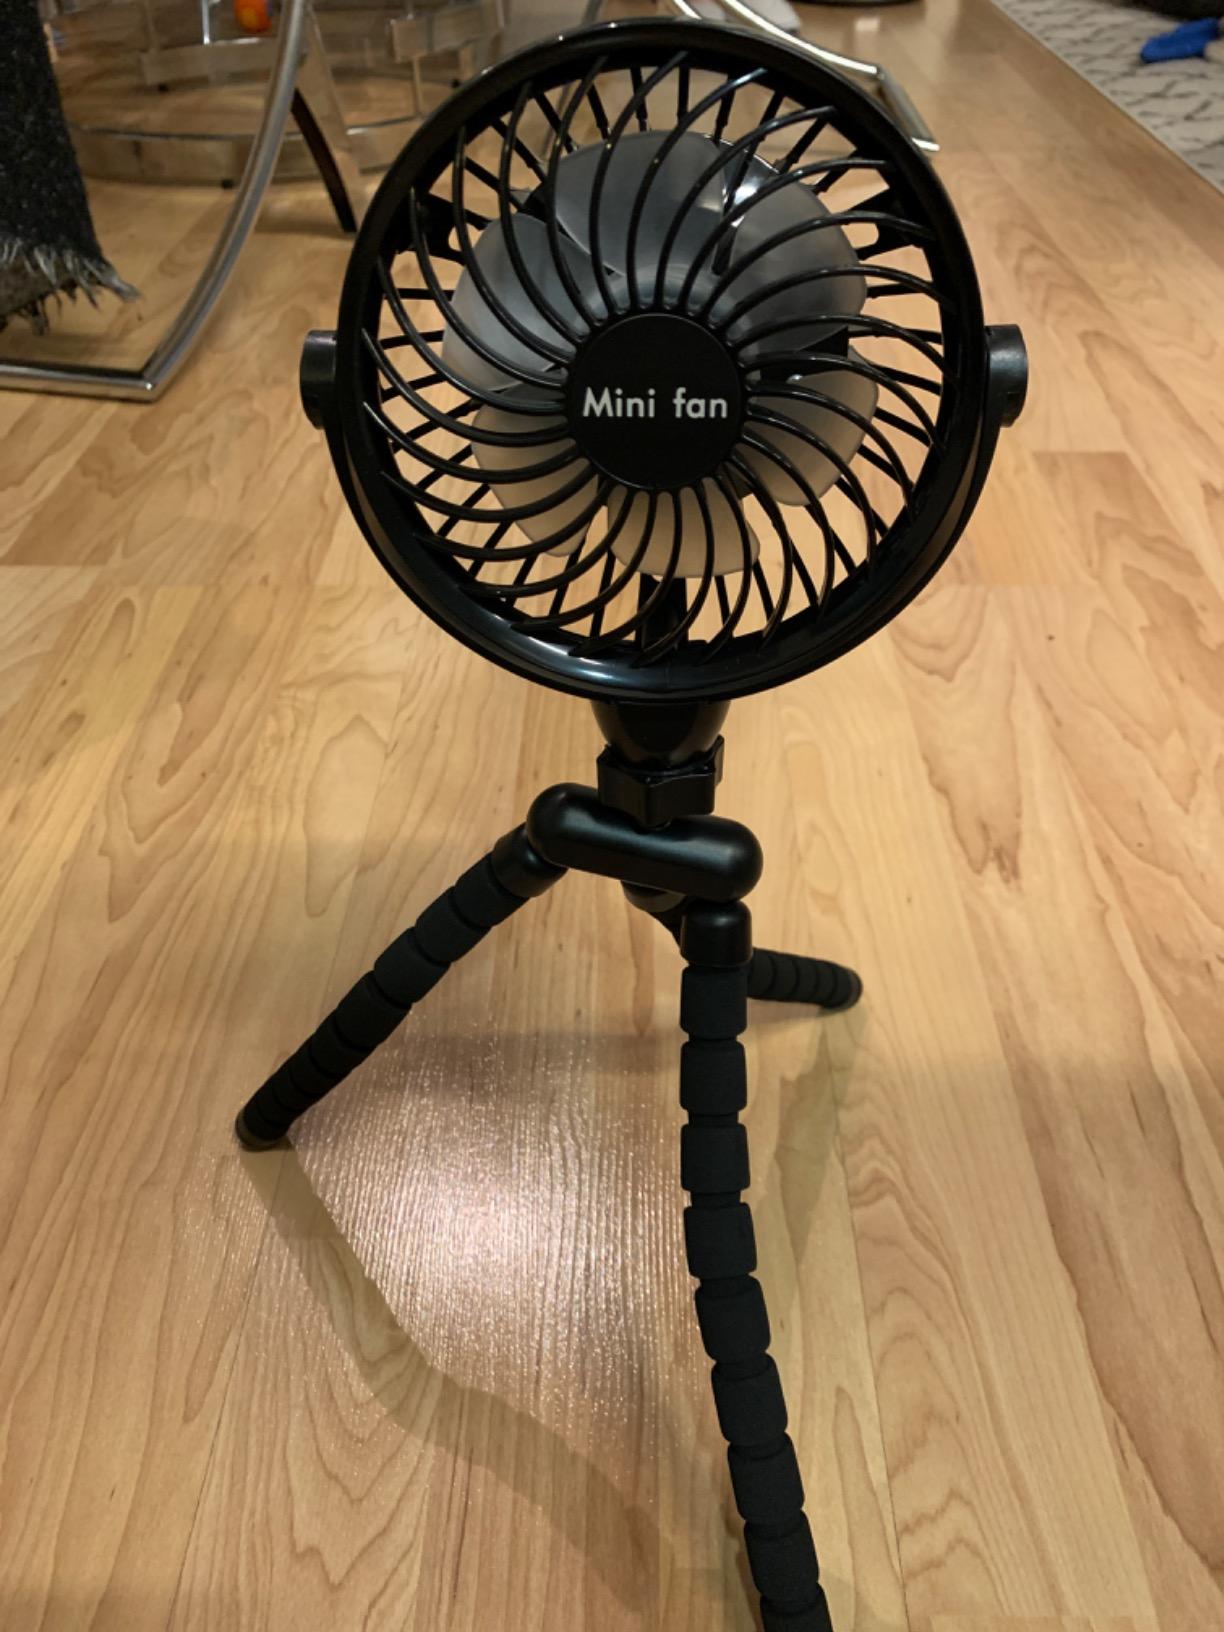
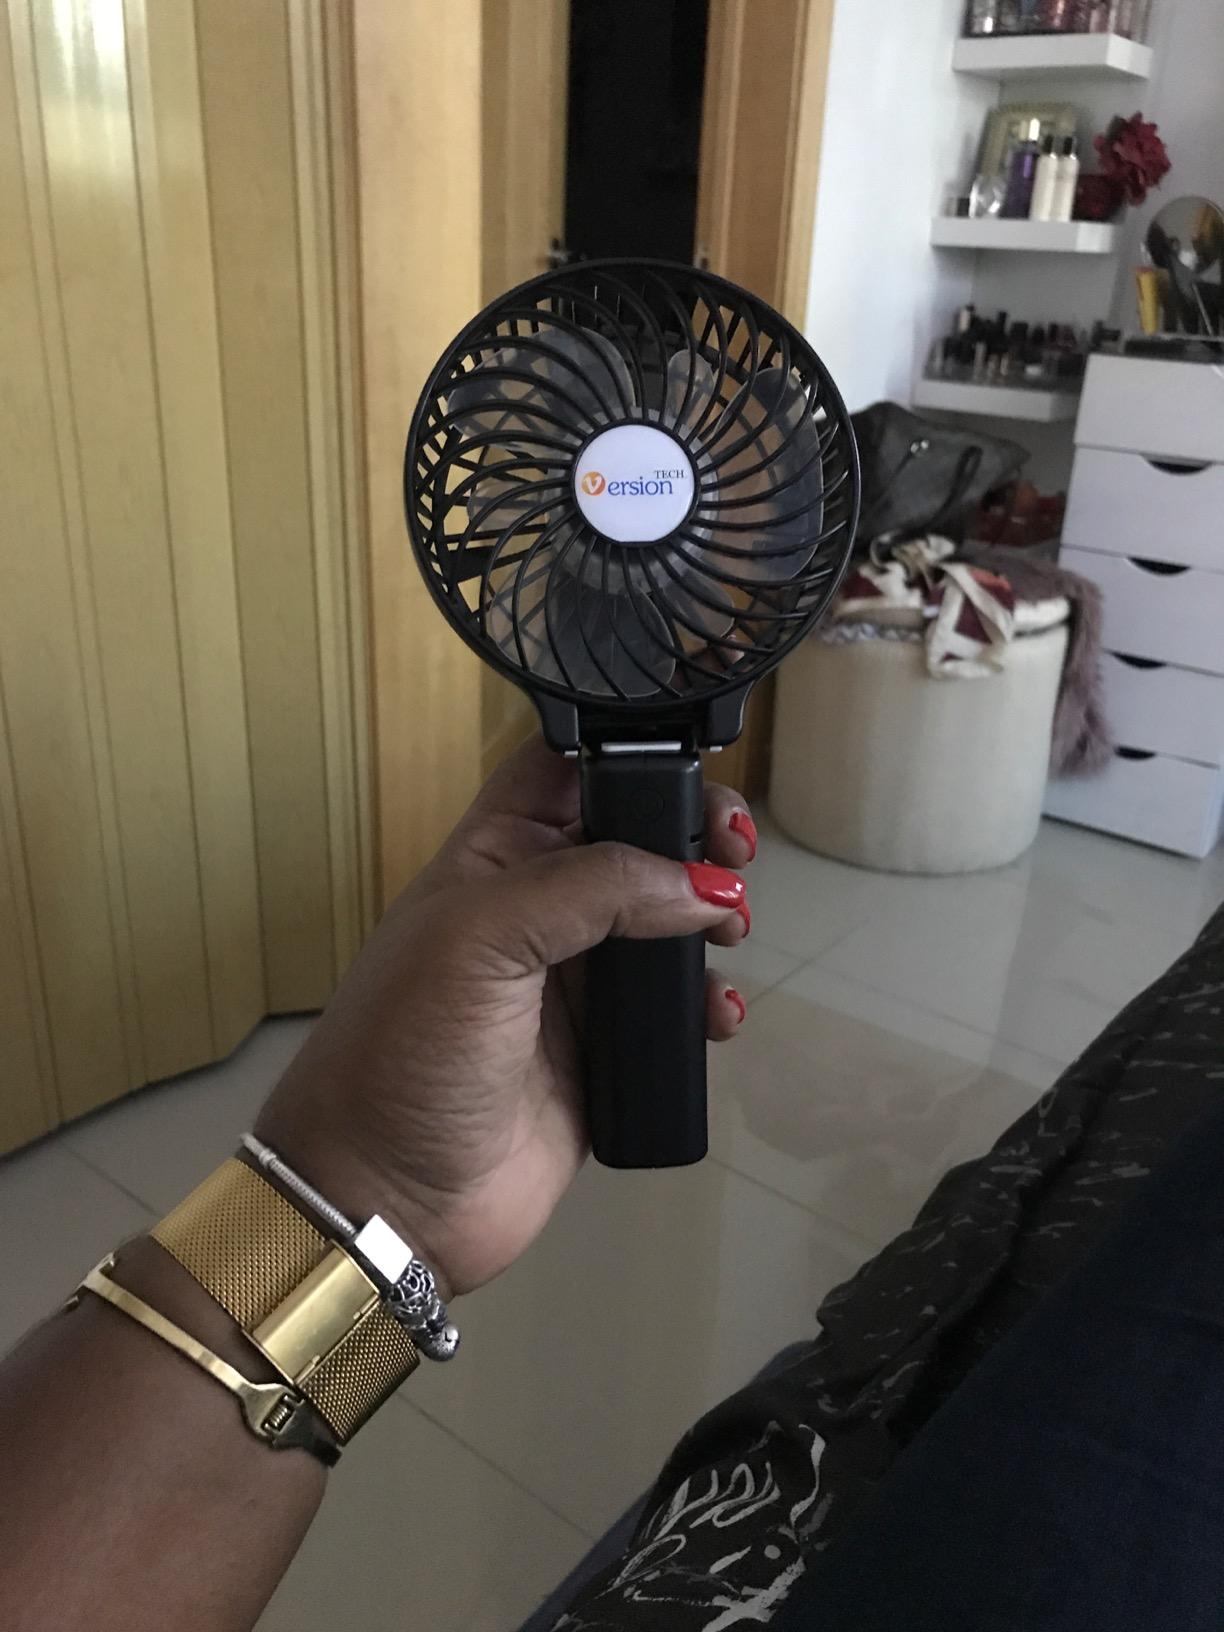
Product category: fan
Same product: no